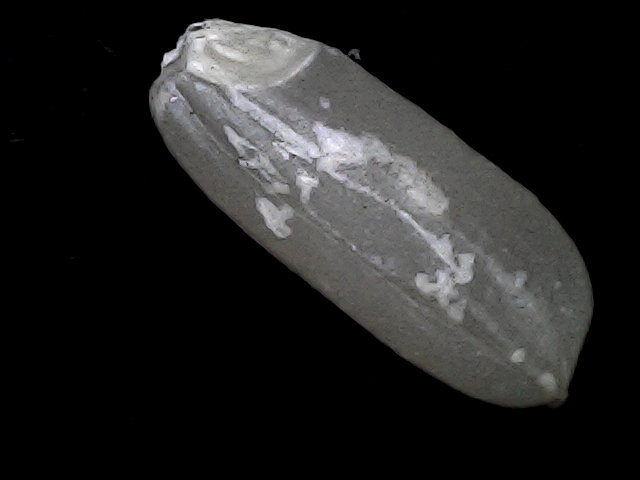
Rice variety: BD56